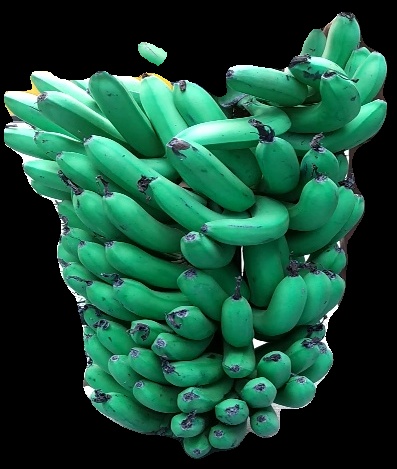
Variety: pachbale
Grade: grade1